Midwestern United States

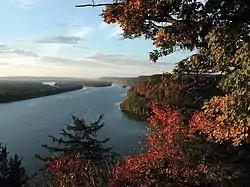
The Upper Mississippi River viewed from Effigy Mounds National Monument, Iowa

An ostensibly democratic idea, popular sovereignty stated that the inhabitants of each territory or state should decide whether it would be a free or slave state; however, this resulted in immigration "en masse" to Kansas by activists from both sides. At one point, Kansas had two separate governments, each with its own constitution, although only one was federally recognized. On January 29, 1861, Kansas was admitted to the Union as a free state, less than three months before the Battle of Fort Sumter officially began the Civil War.